Shinobazu Pond

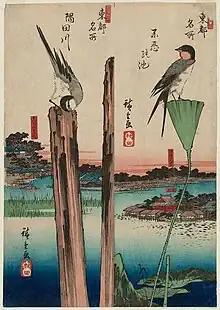
A woodblock print by Utagawa Hiroshige showing on the right half the pond and the Benten-dō (Edo period, Tenpō 11 (about 1840))

In the Jōmon period the entire place used to be just a cove of Tokyo Bay. Later, some centuries into the Common Era, the sea withdrew, leaving behind extensive marshes that covered most of the old Shitamachi. The pond is what remains of those marshes. We know that by the 15th Century the present name was already in use.